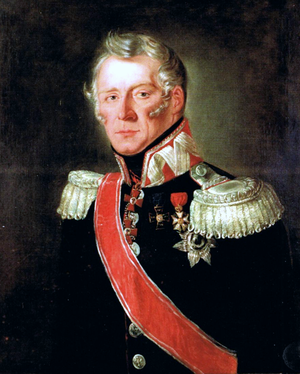
Aleksander Antoni Jan Rożniecki du clan Rola est un général de Duché de Varsovie.